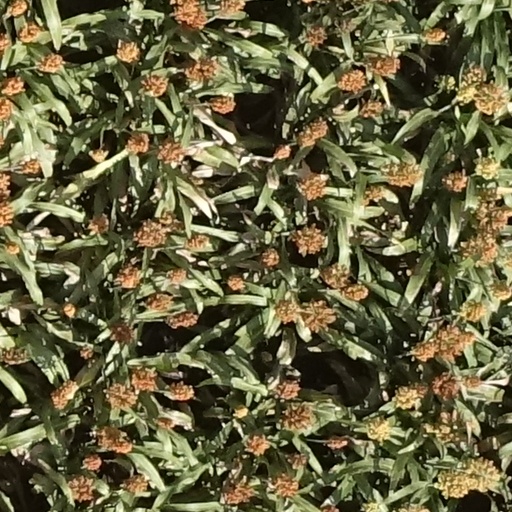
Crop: sorghum